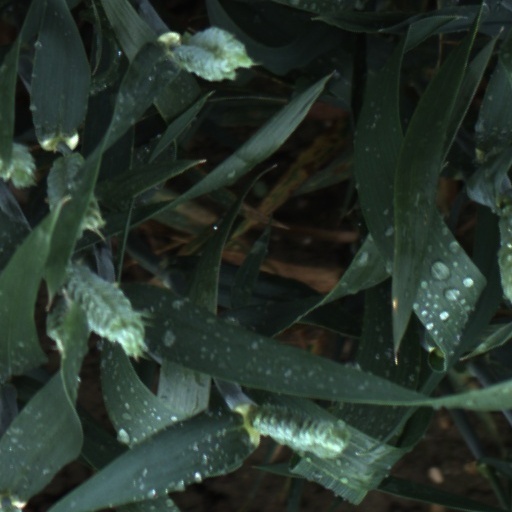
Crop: wheat